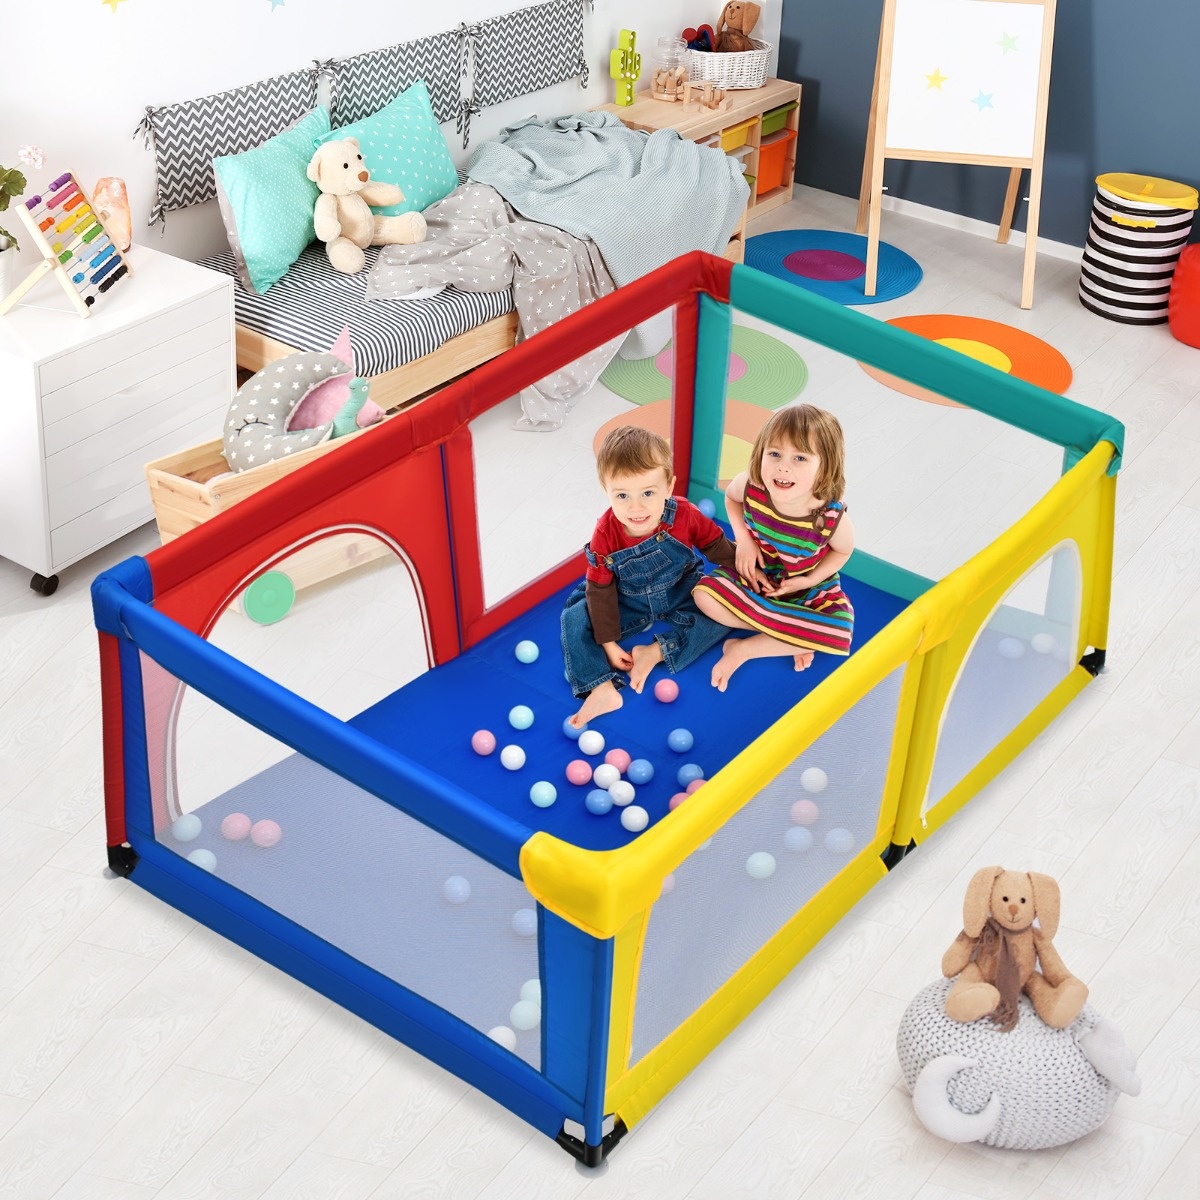
Parque de Atividades Portátil e Seguro para Crianças com Cerca de Rede Respirável e Zíper Colorido 120 x 190 x 69 cm
O nosso parque liberta as mãos dos pais e oferece às crianças um espaço independente para explorar. Feito com materiais não tóxicos e sem odores prejudiciais à saúde das crianças, este parque colorido ajuda a melhorar o reconhecimento das cores. A porta com zíper impede que as crianças escapem e facilita a entrada e saída. Espaçoso e seguro, alivia a carga dos pais, sendo fácil de montar e compacto para ser colocado em qualquer canto da casa ou no carro. Diversão Infinita: as crianças terão um espaço independente para aprender, brincar e desenvolver habilidades, com 50 bolas incluídas para diversão extra. Rede Respirável e Zíper Durável: os lados do parque são feitos de rede respirável para melhor visibilidade, com uma porta de zíper conveniente. Material Não Tóxico e Alta Estabilidade: materiais seguros e sem odores, com ventosas antiderrapantes para fixar os painéis. Espaço Amplo para Brincar: um ambiente seguro e espaçoso para as crianças explorarem e se desenvolverem. Fácil de Montar: design leve e prático, fácil de transportar e mover.
Brand: Costway
Category: Baby & Toddler > Baby Safety > Baby & Pet Gates > Swing Gates